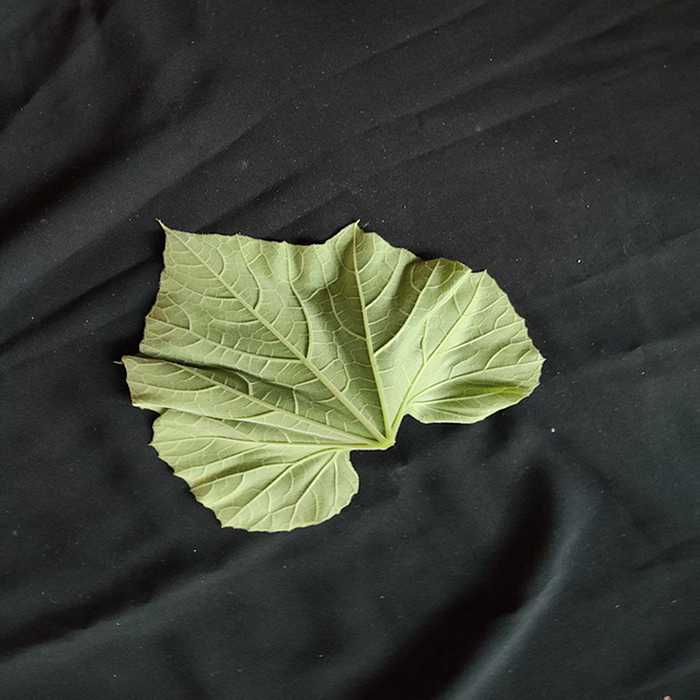
Plant: Bottle gourd
Label: Fresh leaf